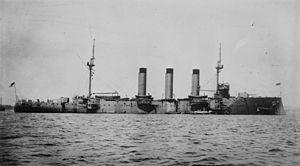
Les dix croiseurs cuirassés de classe Monmouth, furent des navires de guerre britanniques lancés au début du XXᵉ siècle. C'était une tentative d'augmenter le nombre de croiseurs mis en ligne par la Royal Navy, en produisant des modèles moins coûteux. Cependant, une dizaine d'années plus tard, les économies réalisées se révélèrent désastreuses à la bataille de Coronel, lors de la Première Guerre mondiale.